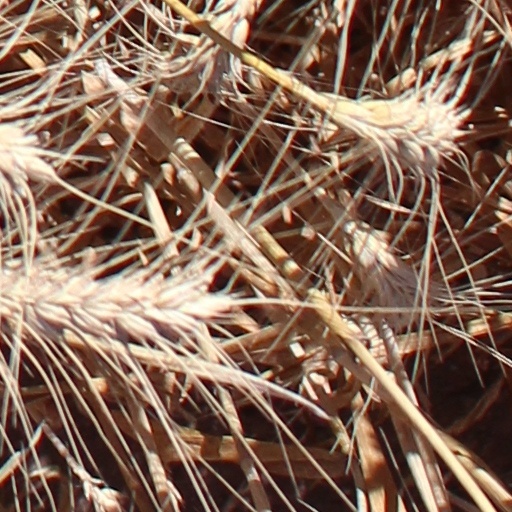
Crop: wheat